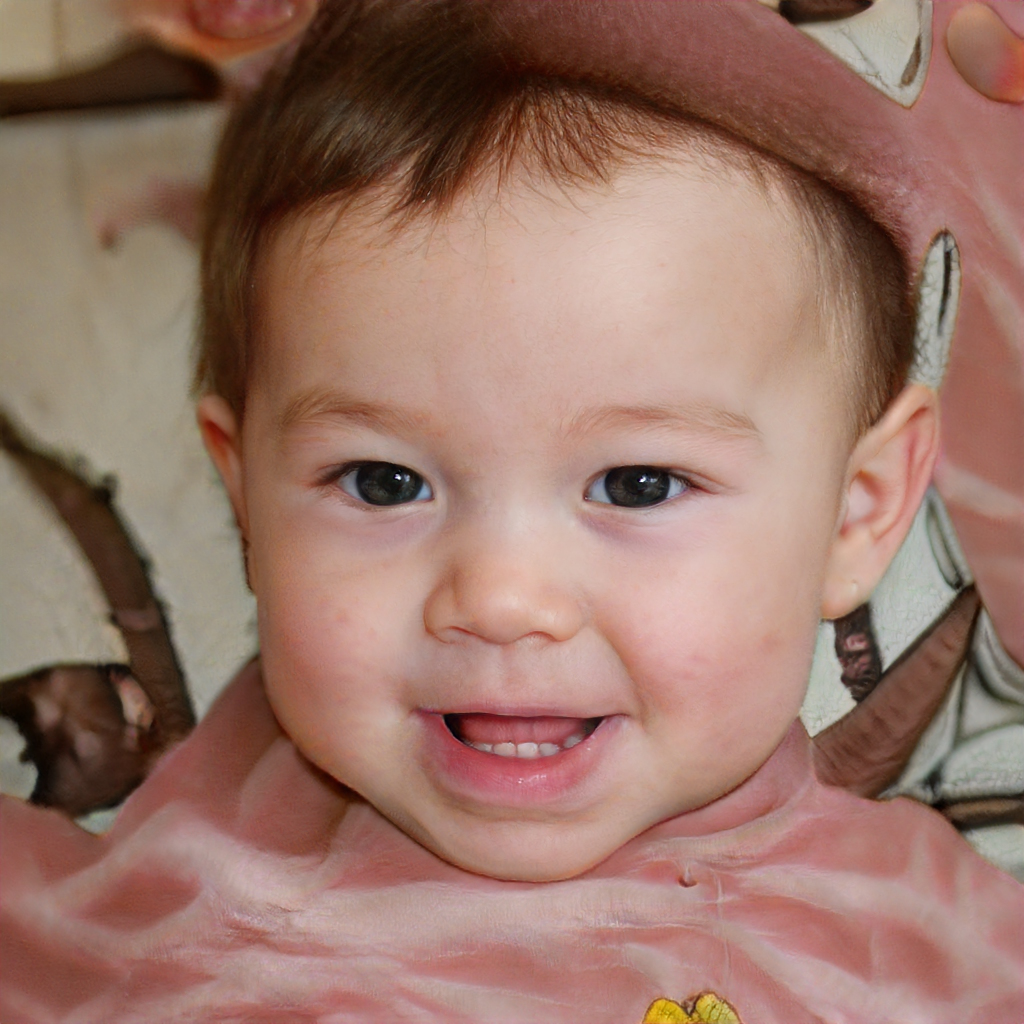
Portrait style: Real Portrait